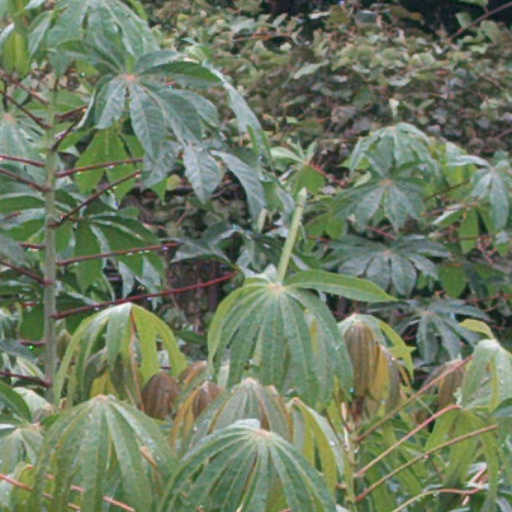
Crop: cassava